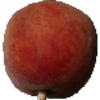
Label: Peach 1